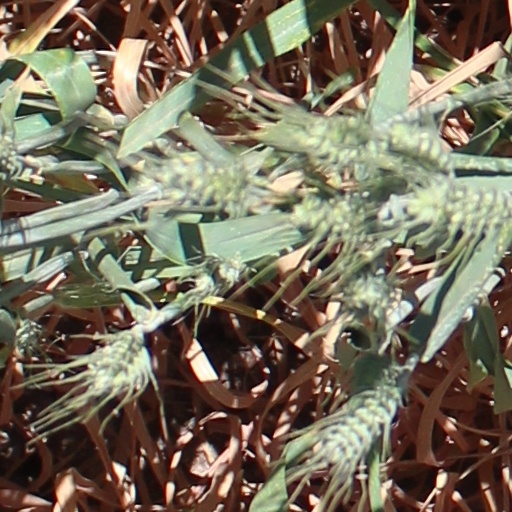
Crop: wheat